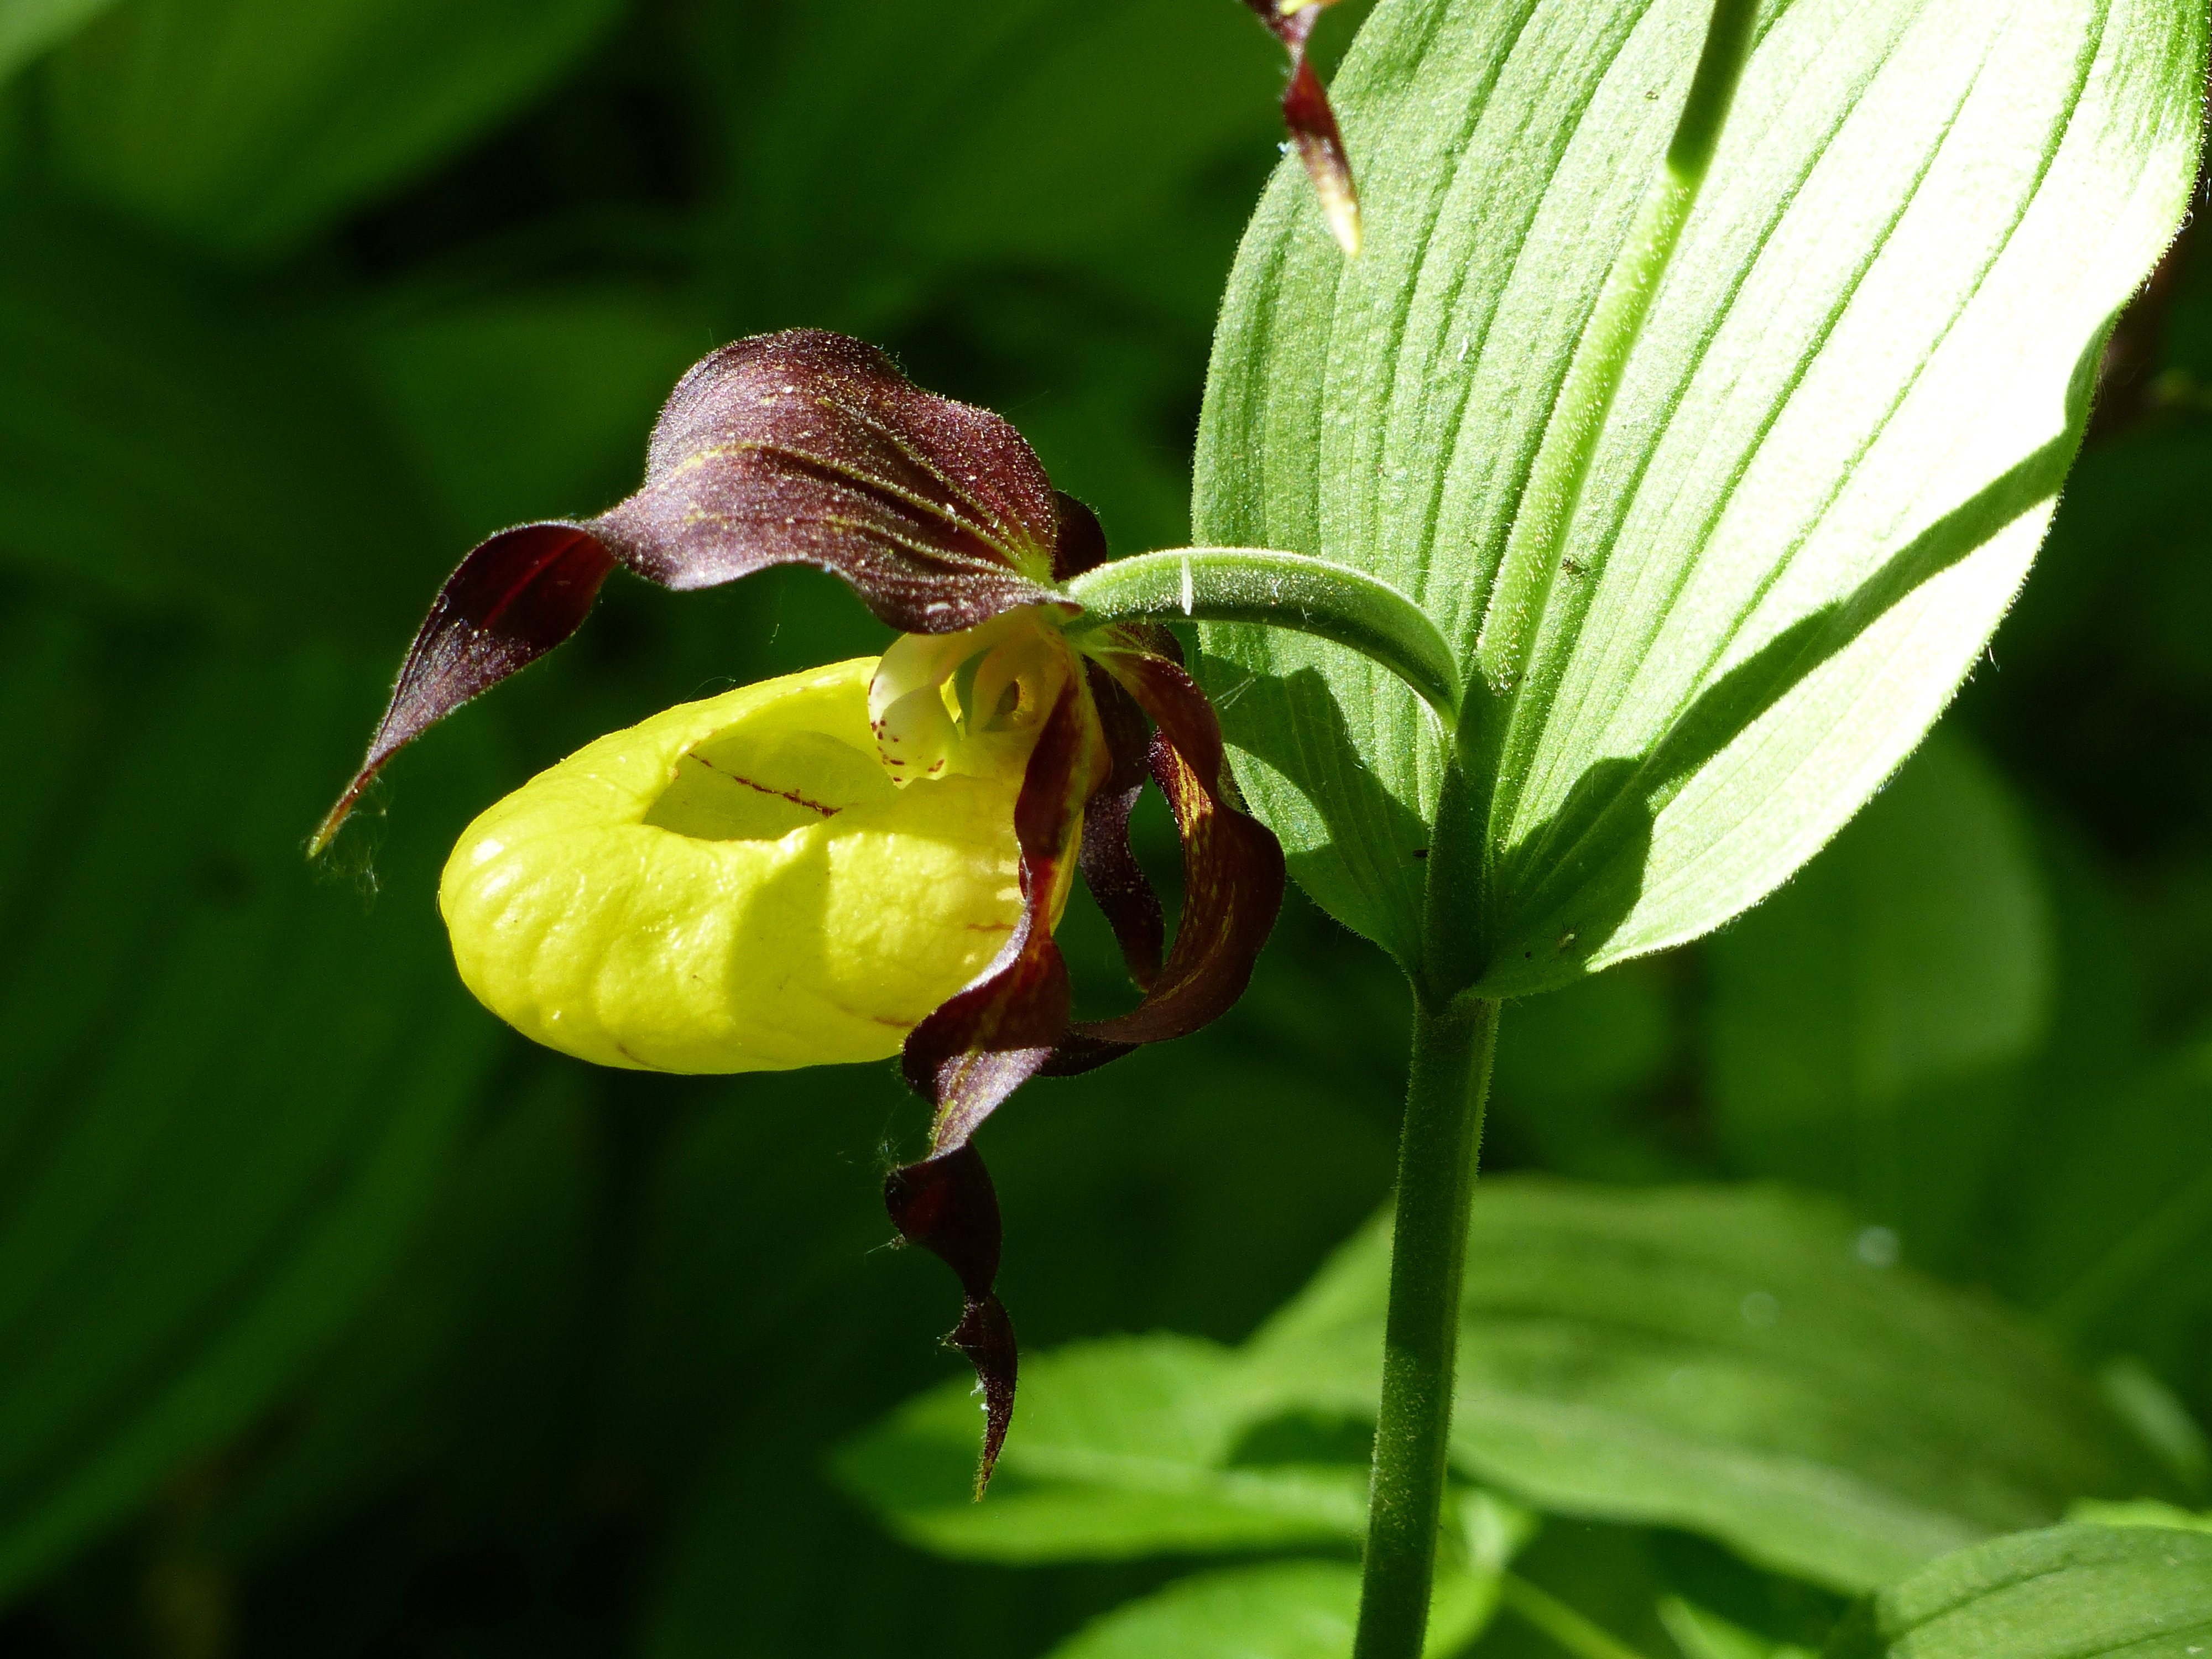
nature, blossom, plant, leaf, flower, petal, green, botany, flora, wildflower, close up, colors, orchide, cypripedium, macro photography, flowering plant, guckosko, plant stem, land plant, dayflower family